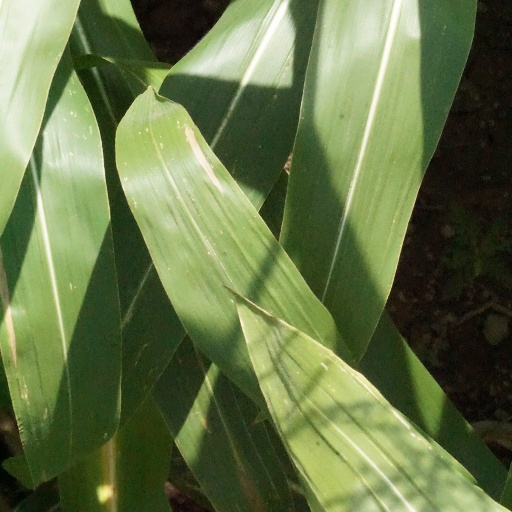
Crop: maize; corn